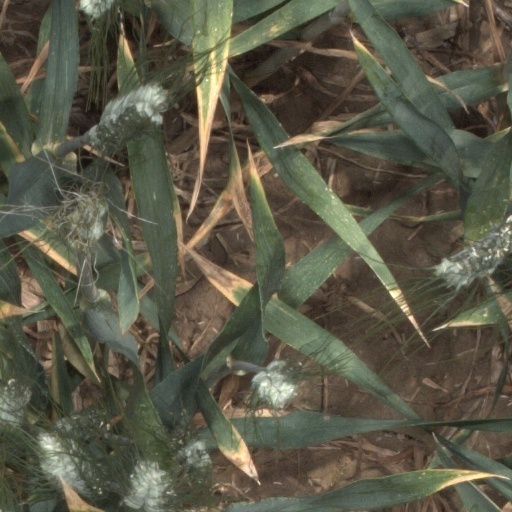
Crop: wheat